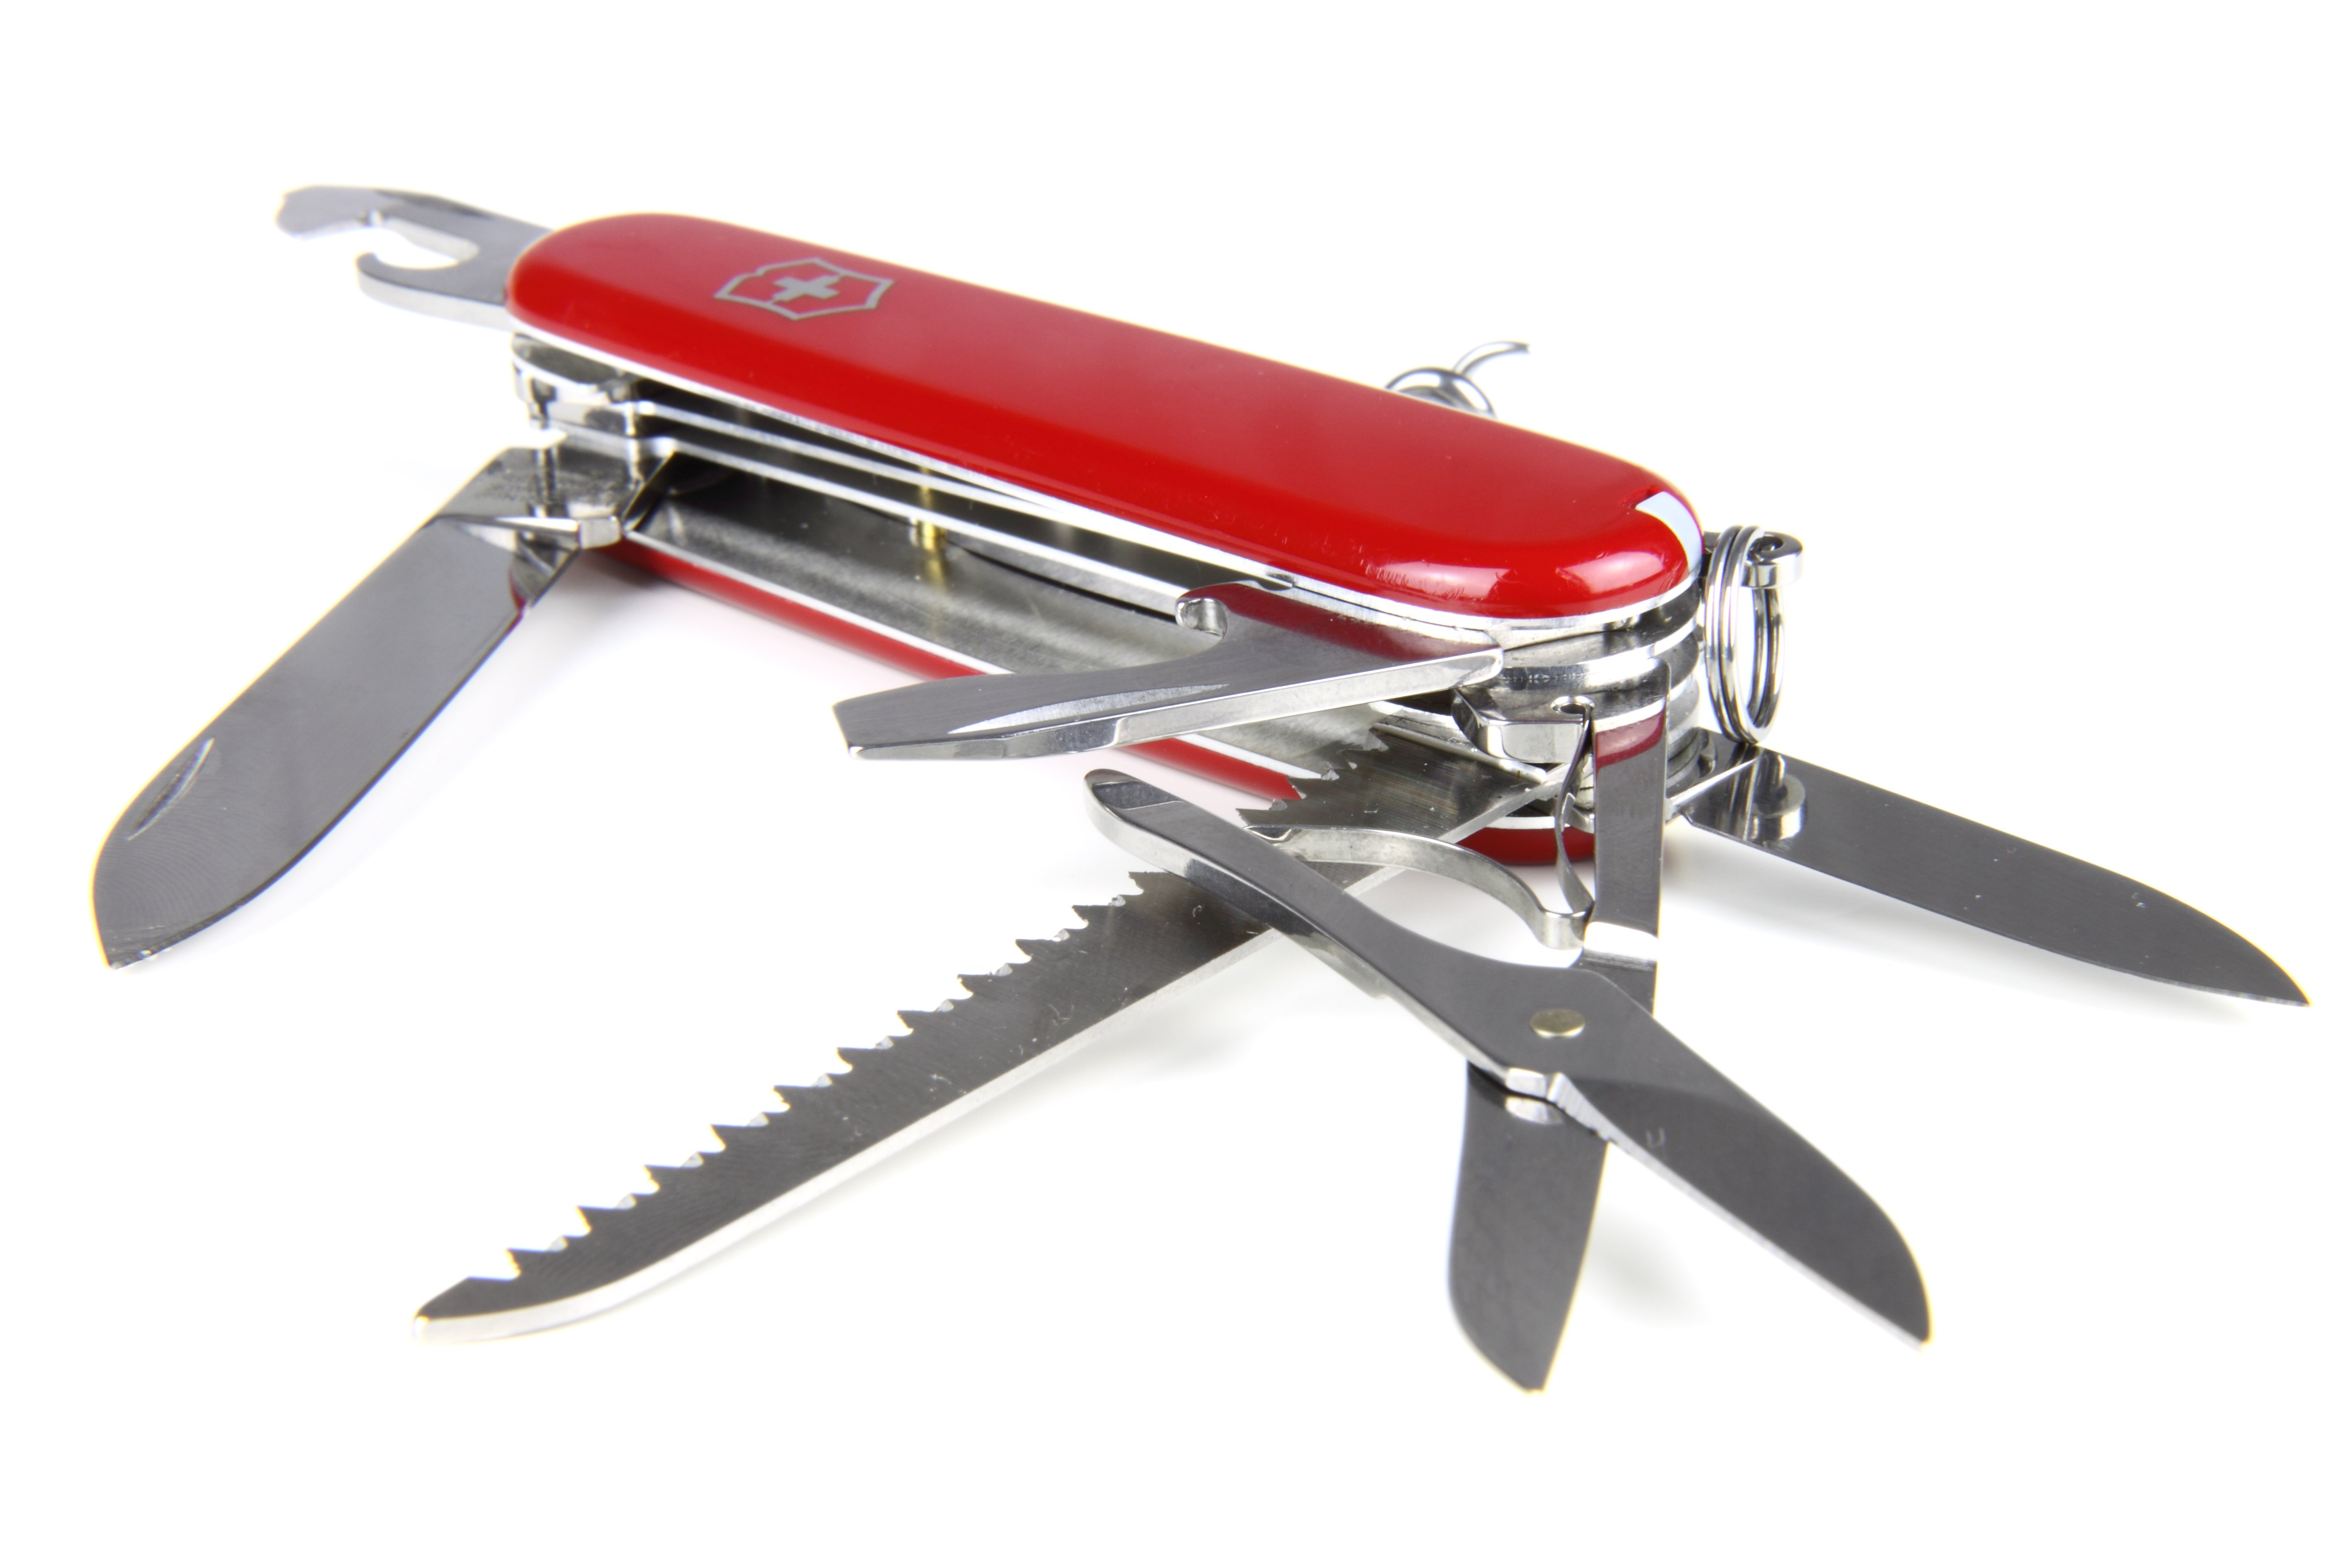
sharp, white, isolated, tool, army, red, equipment, metal, knife, saw, cut, swiss, switzerland, blade, propeller, compact, opener, pocket, stainless, scissors, multifunction, automotive exterior, aircraft engine